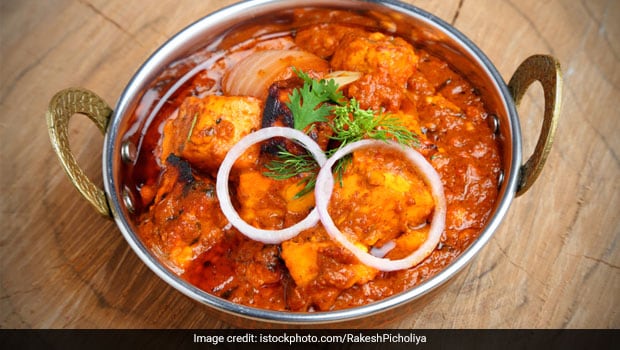
Dish: kadai_paneer